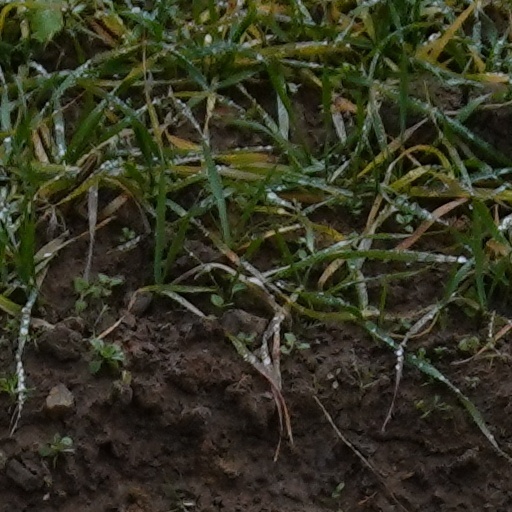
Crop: wheat